Dromaeosauroides

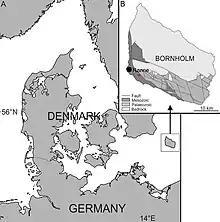
Map showing Denmark (A) and Bornholm (B), with "Carl Nielsen's sandpit" where "Dromaeosauroides" was found indicated by a red dot

During the 1990s, the Fossil Project (disbanded in 2005) was formed by a group of unemployed people who received funding from Denmark and the EEC to maintain geological sites on Bornholm. One of these, "Carl Nielsen's sandpit" in the Robbedale valley (not to be confused with the Robbedale Formation, where no vertebrate remains have been found), is part of the Jydegaard Formation. This formation is 140 million years old, dating to the Late Berriasian (or Ryazanian) stage of the Early Cretaceous period. The Fossil Project sifted sand at these sites in cooperation with the NaturBornholm interpretation centre, which exhibited the fossils discovered. In September 2000, Danish palaeontologists Per Christiansen and Niels Bonde taught a field course at the site, "The Hunt for Danish Dinosaurs". During the course, geology student Eliza Jarl Estrup found a theropod tooth, the first dinosaur discovered on Danish territory, and the find was recorded by a local television station.